Jahangir

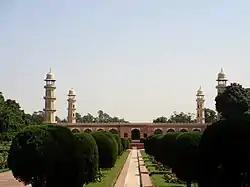
The Tomb of Jahangir in Shahdara, Lahore

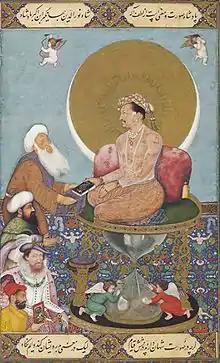
A Mughal miniature by Bichitr dated from the early 1620s depicting the Mughal emperor "Jahangir" preferring an audience with Sufi saint to his contemporaries, the Ottoman Sultan Ahmed I and the King of England James I (d. 1625); the picture is inscribed in Persian: "Though outwardly shahs stand before him, he fixes his gazes on dervishes."

He succeeded the throne on Thursday, 3 November 1605, eight days after his father's death. Salim ascended the throne with the imperial grand title of Nuruddin Muhammad Jahangir Badshah Ghazi and thus began his 22-year reign at the age of 36.